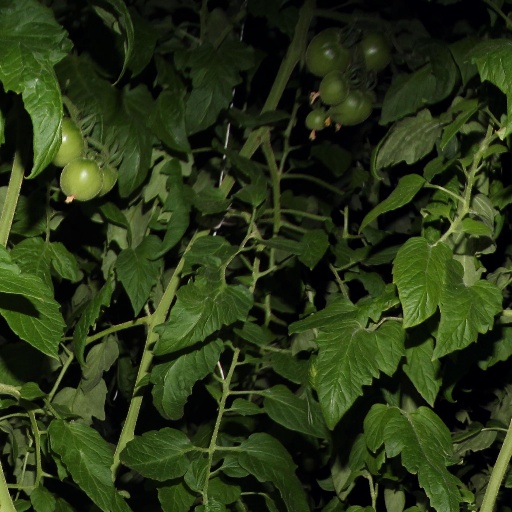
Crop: tomato